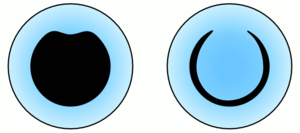
L'iris oméga, encore appelé occulum diverticulum, est une particularité physiologique de l'œil de certains animaux. Il est notamment connu chez les poissons de la famille des Loricariidae
Les Loricariidés forment la plus grande famille de poissons-chats, avec 1000 espèces connues et de nouvelles espèces décrites chaque année. Les Loricariidés proviennent des eaux douces du Costa Rica, du Panama, et des zones tropicales et subtropicales d'Amérique du Sud. On connaît des loricariidés dans toutes les eaux douces du Panama à l'Argentine. Ces poissons sont connus pour leur ventouse buccale, et les plaques osseuses couvrant leur corps. Plusieurs genres sont vendus sous le nom de plécos, notamment le pléco commun, et sont très populaires en aquariophilie.
Les siluriformes forment un ordre regroupant les poissons-chats et les silures, il compte environ le quart des espèces de poissons d'eau douce. Ils sont nommés poissons-chats en référence à leurs barbillons, qui ressemblent aux moustaches d'un chat. Malgré leur nom commun, tous les poissons-chats ne sont pas pourvus de barbillons, les caractéristiques qui classent un poisson dans l'ordre des siluriformes sont, en fait, certaines caractéristiques du crâne et de la vessie natatoire.